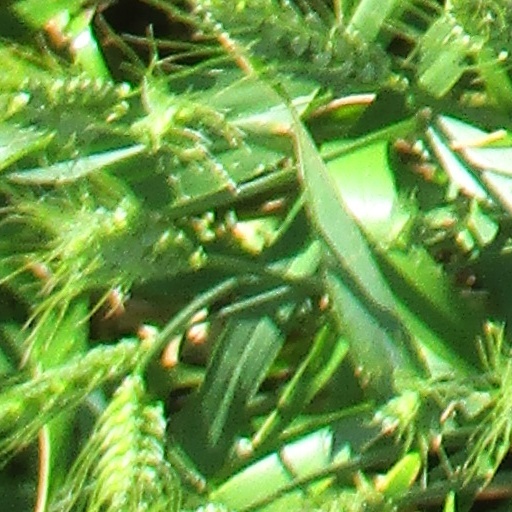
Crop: wheat